Hatfield Colliery

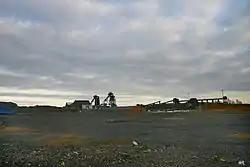
Hatfield Colliery

Hatfield Colliery, also known as Hatfield Main Colliery, was a colliery in the South Yorkshire Coalfield, mining the High Hazel coal seam. The colliery was around northwest of Hatfield, South Yorkshire, adjacent north of the railway line from Doncaster to Scunthorpe (former South Yorkshire Railway, or "Barnsley to Barnetby Line") northeast of Hatfield and Stainforth railway station.